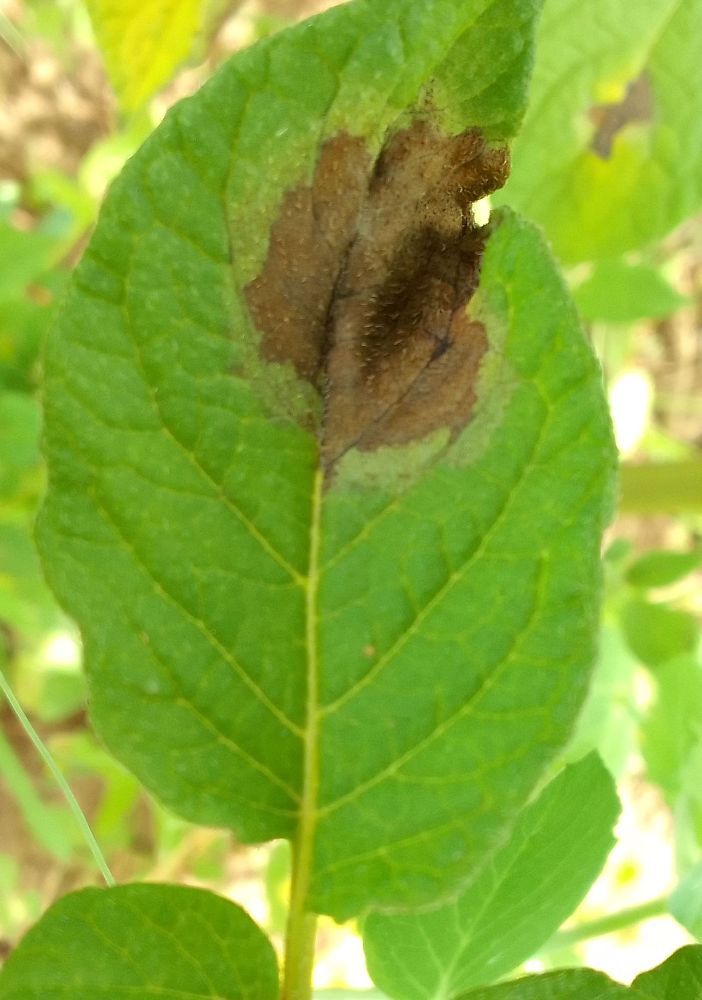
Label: Late blight